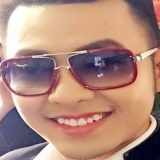
ca sĩ Akira Phan